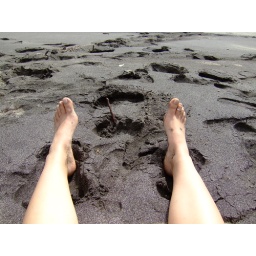
Jen's feet in black sand